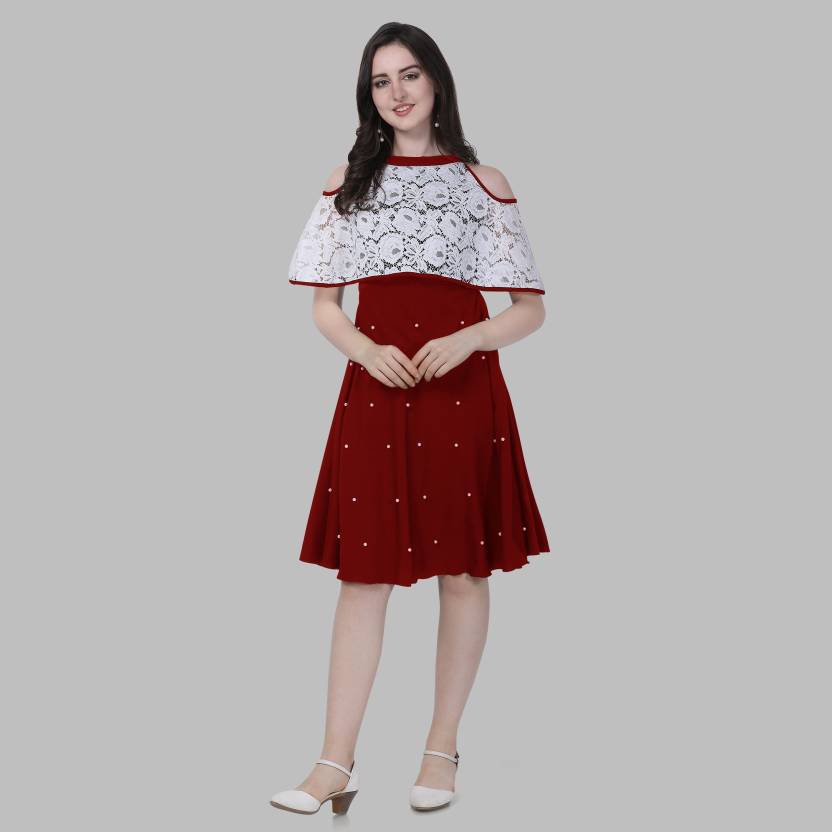
Product: Women A-line Red Dress
Price: ₹349
Colors: Red
Description: short dreess off shoulader styles Fabric Care DRY CLEAN The Sheetal Associates DARK RED A-line Casual Western Dress from the house of Sheetal Associates Creation is ideal for the party, evening, valentines day, birthday, DJ night, etc. The dress is made of standard Net Material which is very light weight and the inner is made from Micro material which feels very smooth on skin. The knee length medium size dress is perfect for western look. Its has a round collar neck with design. Dress front LENTH-38inches)
Other details: BACK SIDE ZIPPER